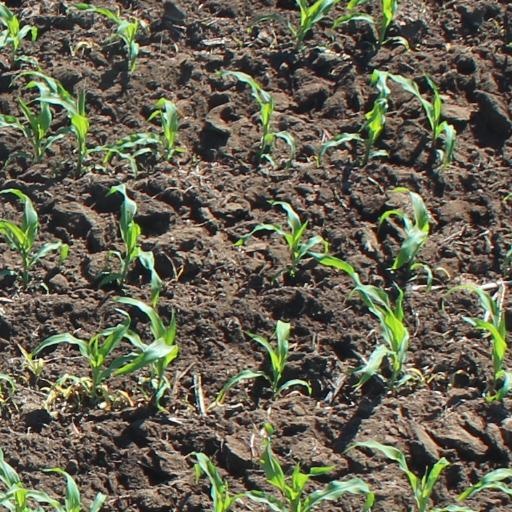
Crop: maize; corn